Mobile Suit Gundam MS IGLOO

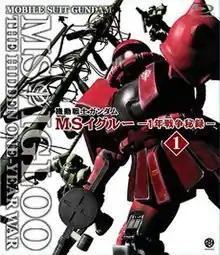
Blu-ray cover of the first volume of "Mobile Suit Gundam MS IGLOO: The Hidden One Year War"

is a Japanese mini-series of nine CGI short films and OVAs based on the "Gundam" anime franchise, released from 2004 to 2009 in three chapters each comprising three episodes. Directed by Takashi Imanishi (who previously directed "Gundam 0083") and with Yutaka Izubuchi as production supervisor, the series' storyline takes place during the One Year War of the original Universal Century timeline.